Describe the emotion expressed in this image:  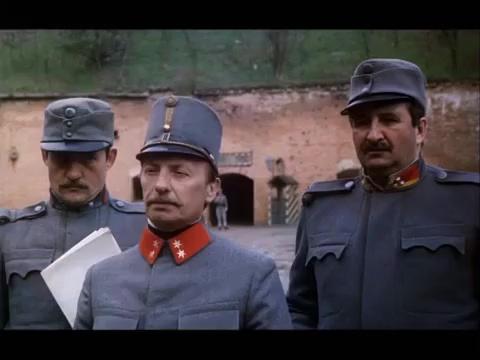
This person displays Pain, valence and arousal with low intensity.